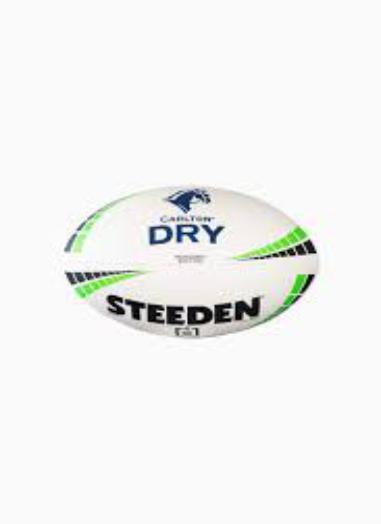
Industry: Sports